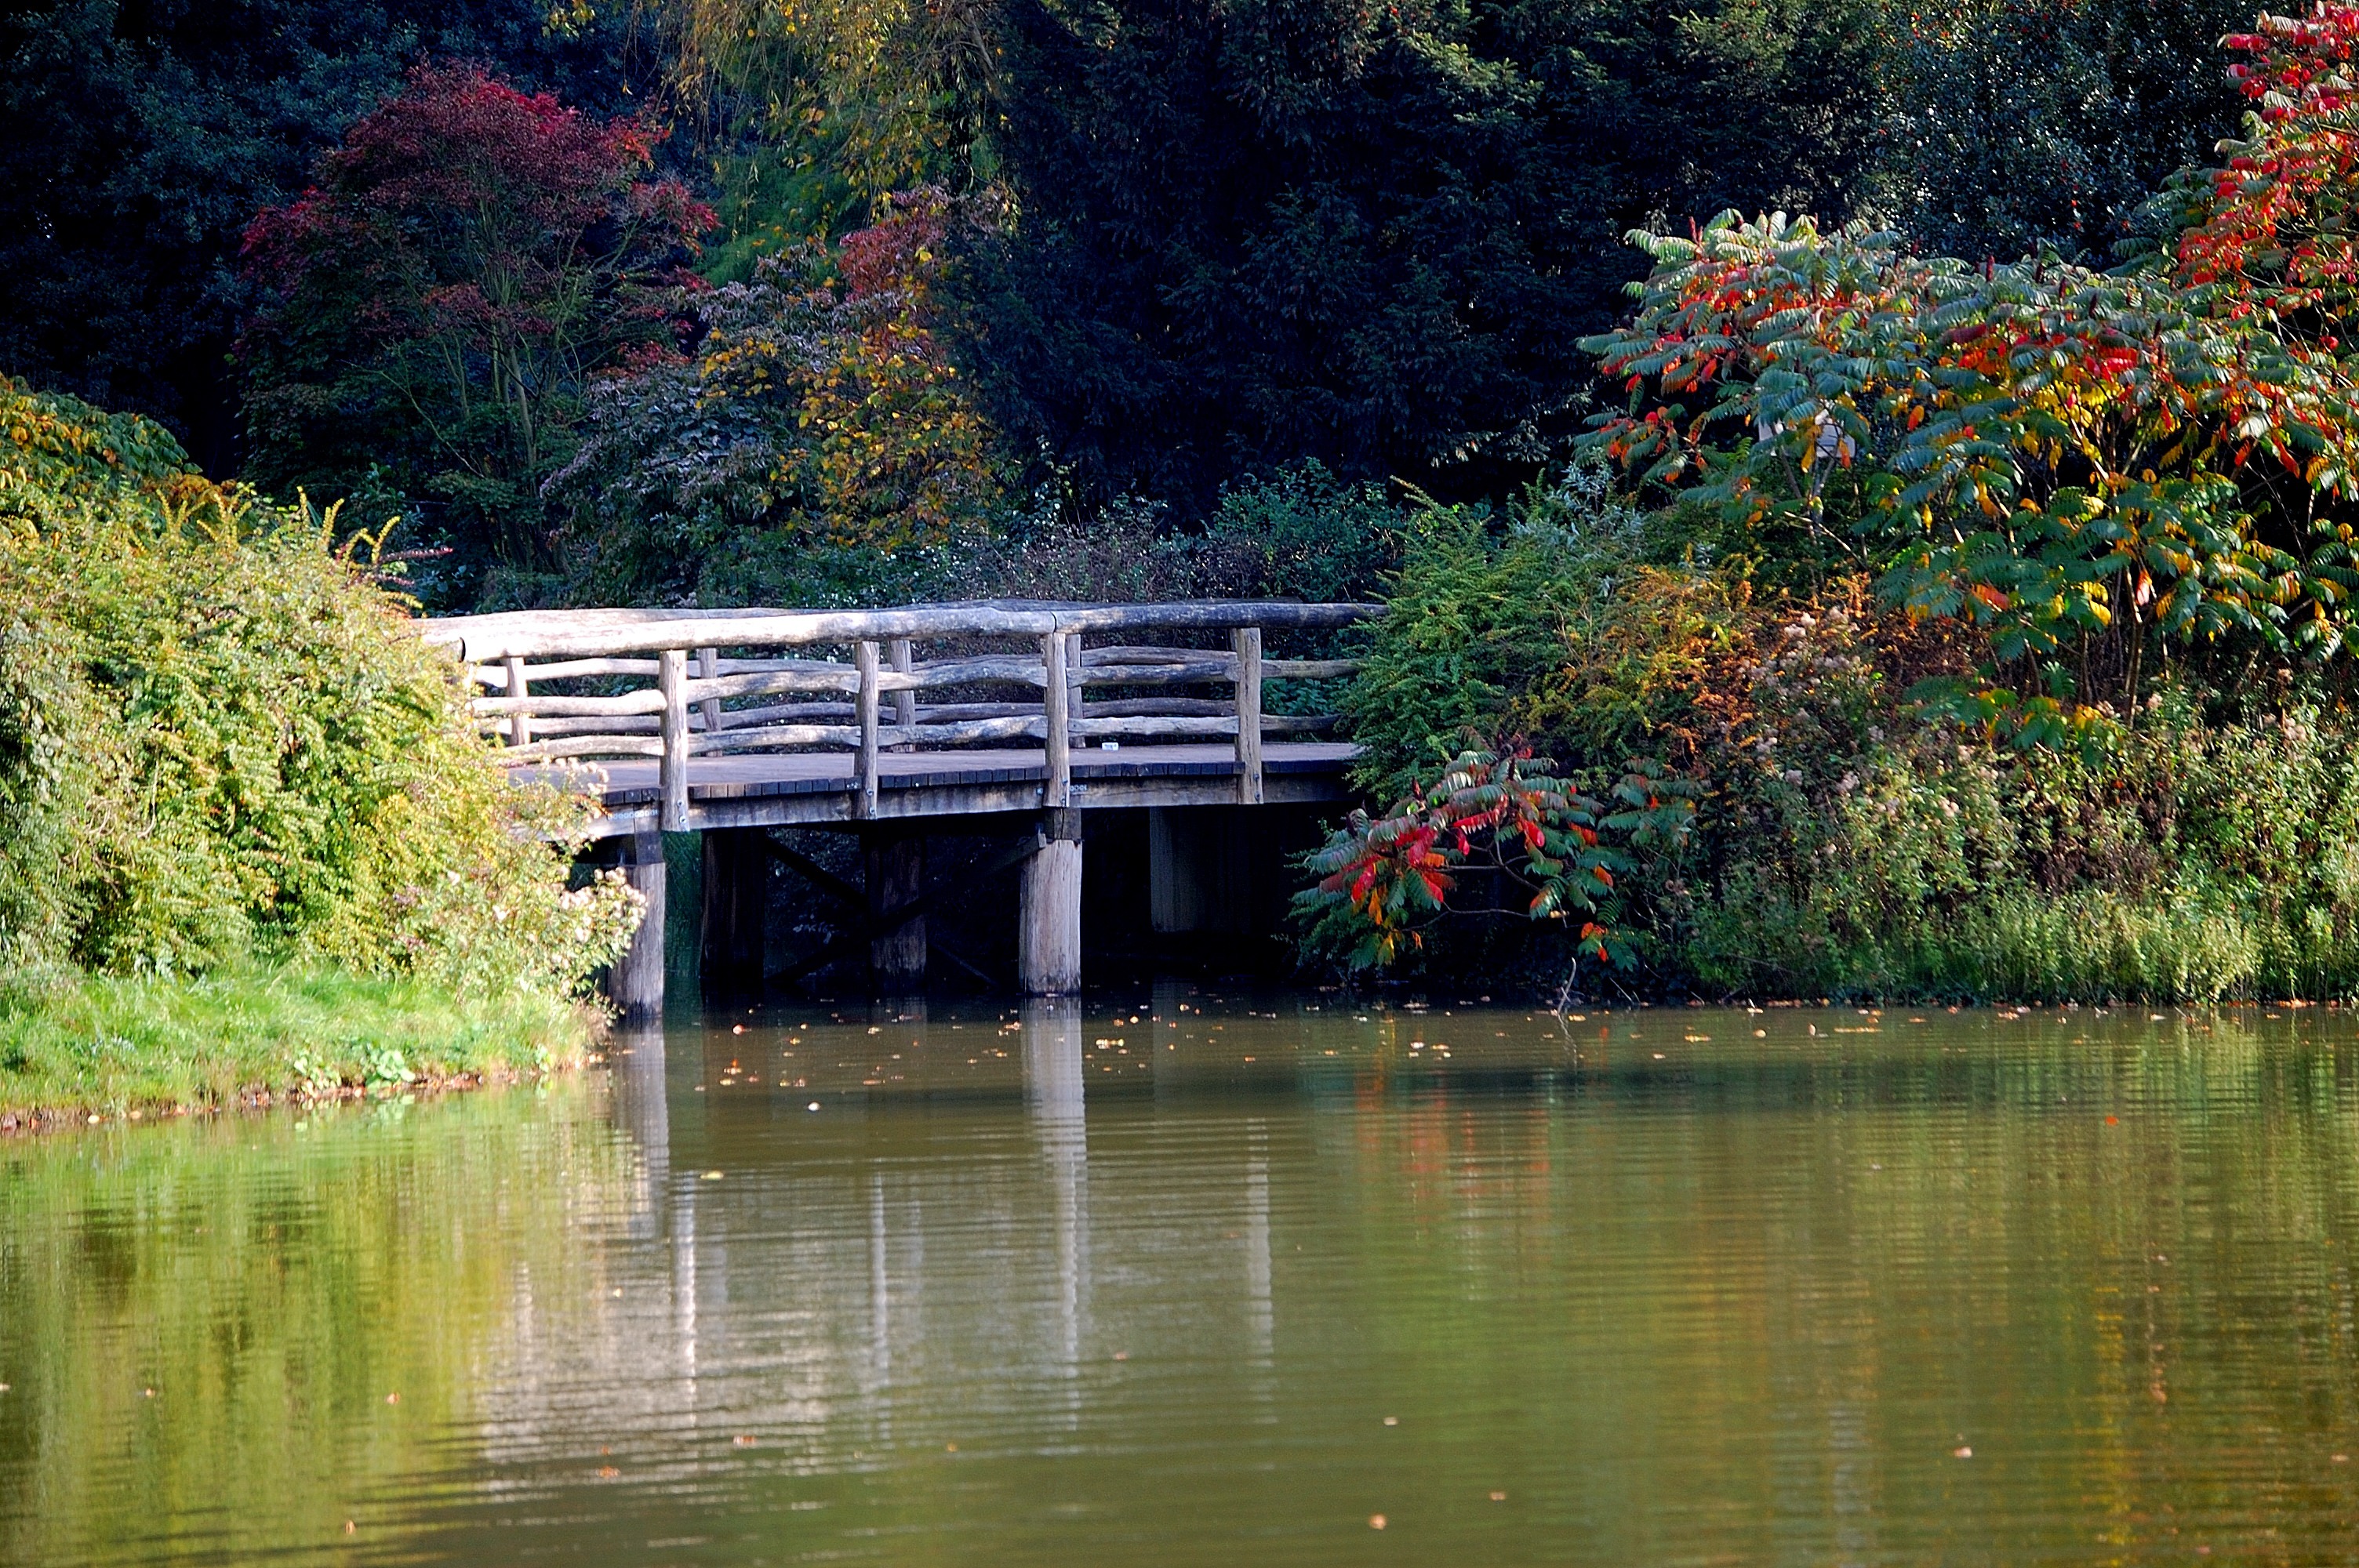
tree, water, nature, leaf, lake, river, pond, golden, reflection, autumn, reservoir, garden, season, waterway, connection, autumn forest, atmospheric, bayou, br ck